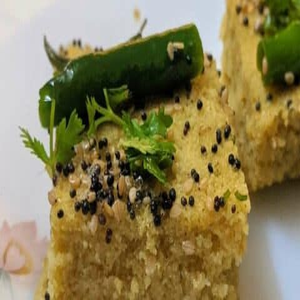
Dish: dhokla